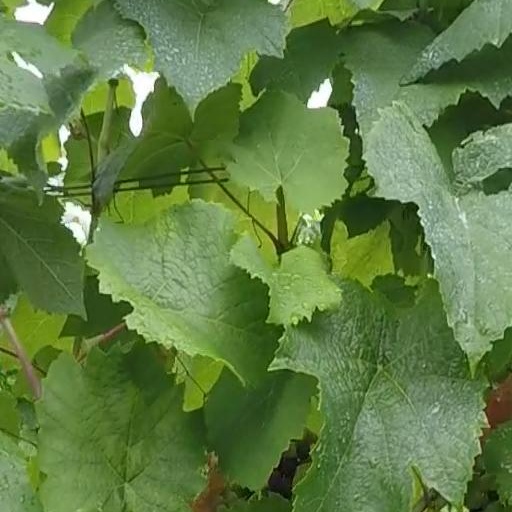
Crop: grape